Valerian Rybar

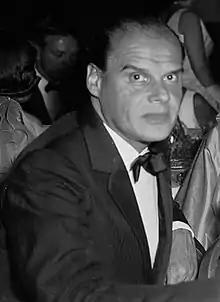

Valerian Stux Rybar (or Stux-Rybar; 17 June 19199 June 1990) was an American interior designer, called the "world's most expensive decorator" in 1972, and known for his opulent and extravagant taste.